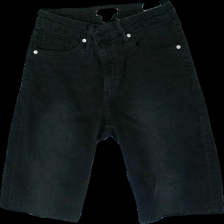
View: front
Type: Shorts
Category: Ladies
Brand: H&M
Colors: Black
Material: 83% cotton 17% polyester
Cut: Regular
Size: 36
Season: All
Trend: Denim
Price range: 50-100
Recommended usage: Reuse